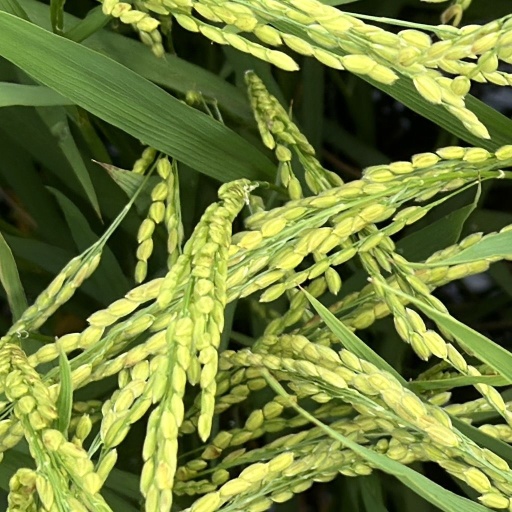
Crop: rice